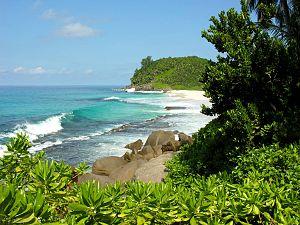
Un grès de plage est une roche sédimentaire qui se forme dans la zone littorale, par cimentation rapide du sable ou des débris coquillers ou coralliens sur une plage, parallèlement au rivage, au niveau de la zone de déferlement des vagues ou de balancement des marées. Ce sédiment de plage consolidé, en dalles plus ou moins épaisses, se rencontre fréquemment dans les mers coralliennes. Il s'agit d'un phénomène contemporain qui avait été noté par Charles Darwin.